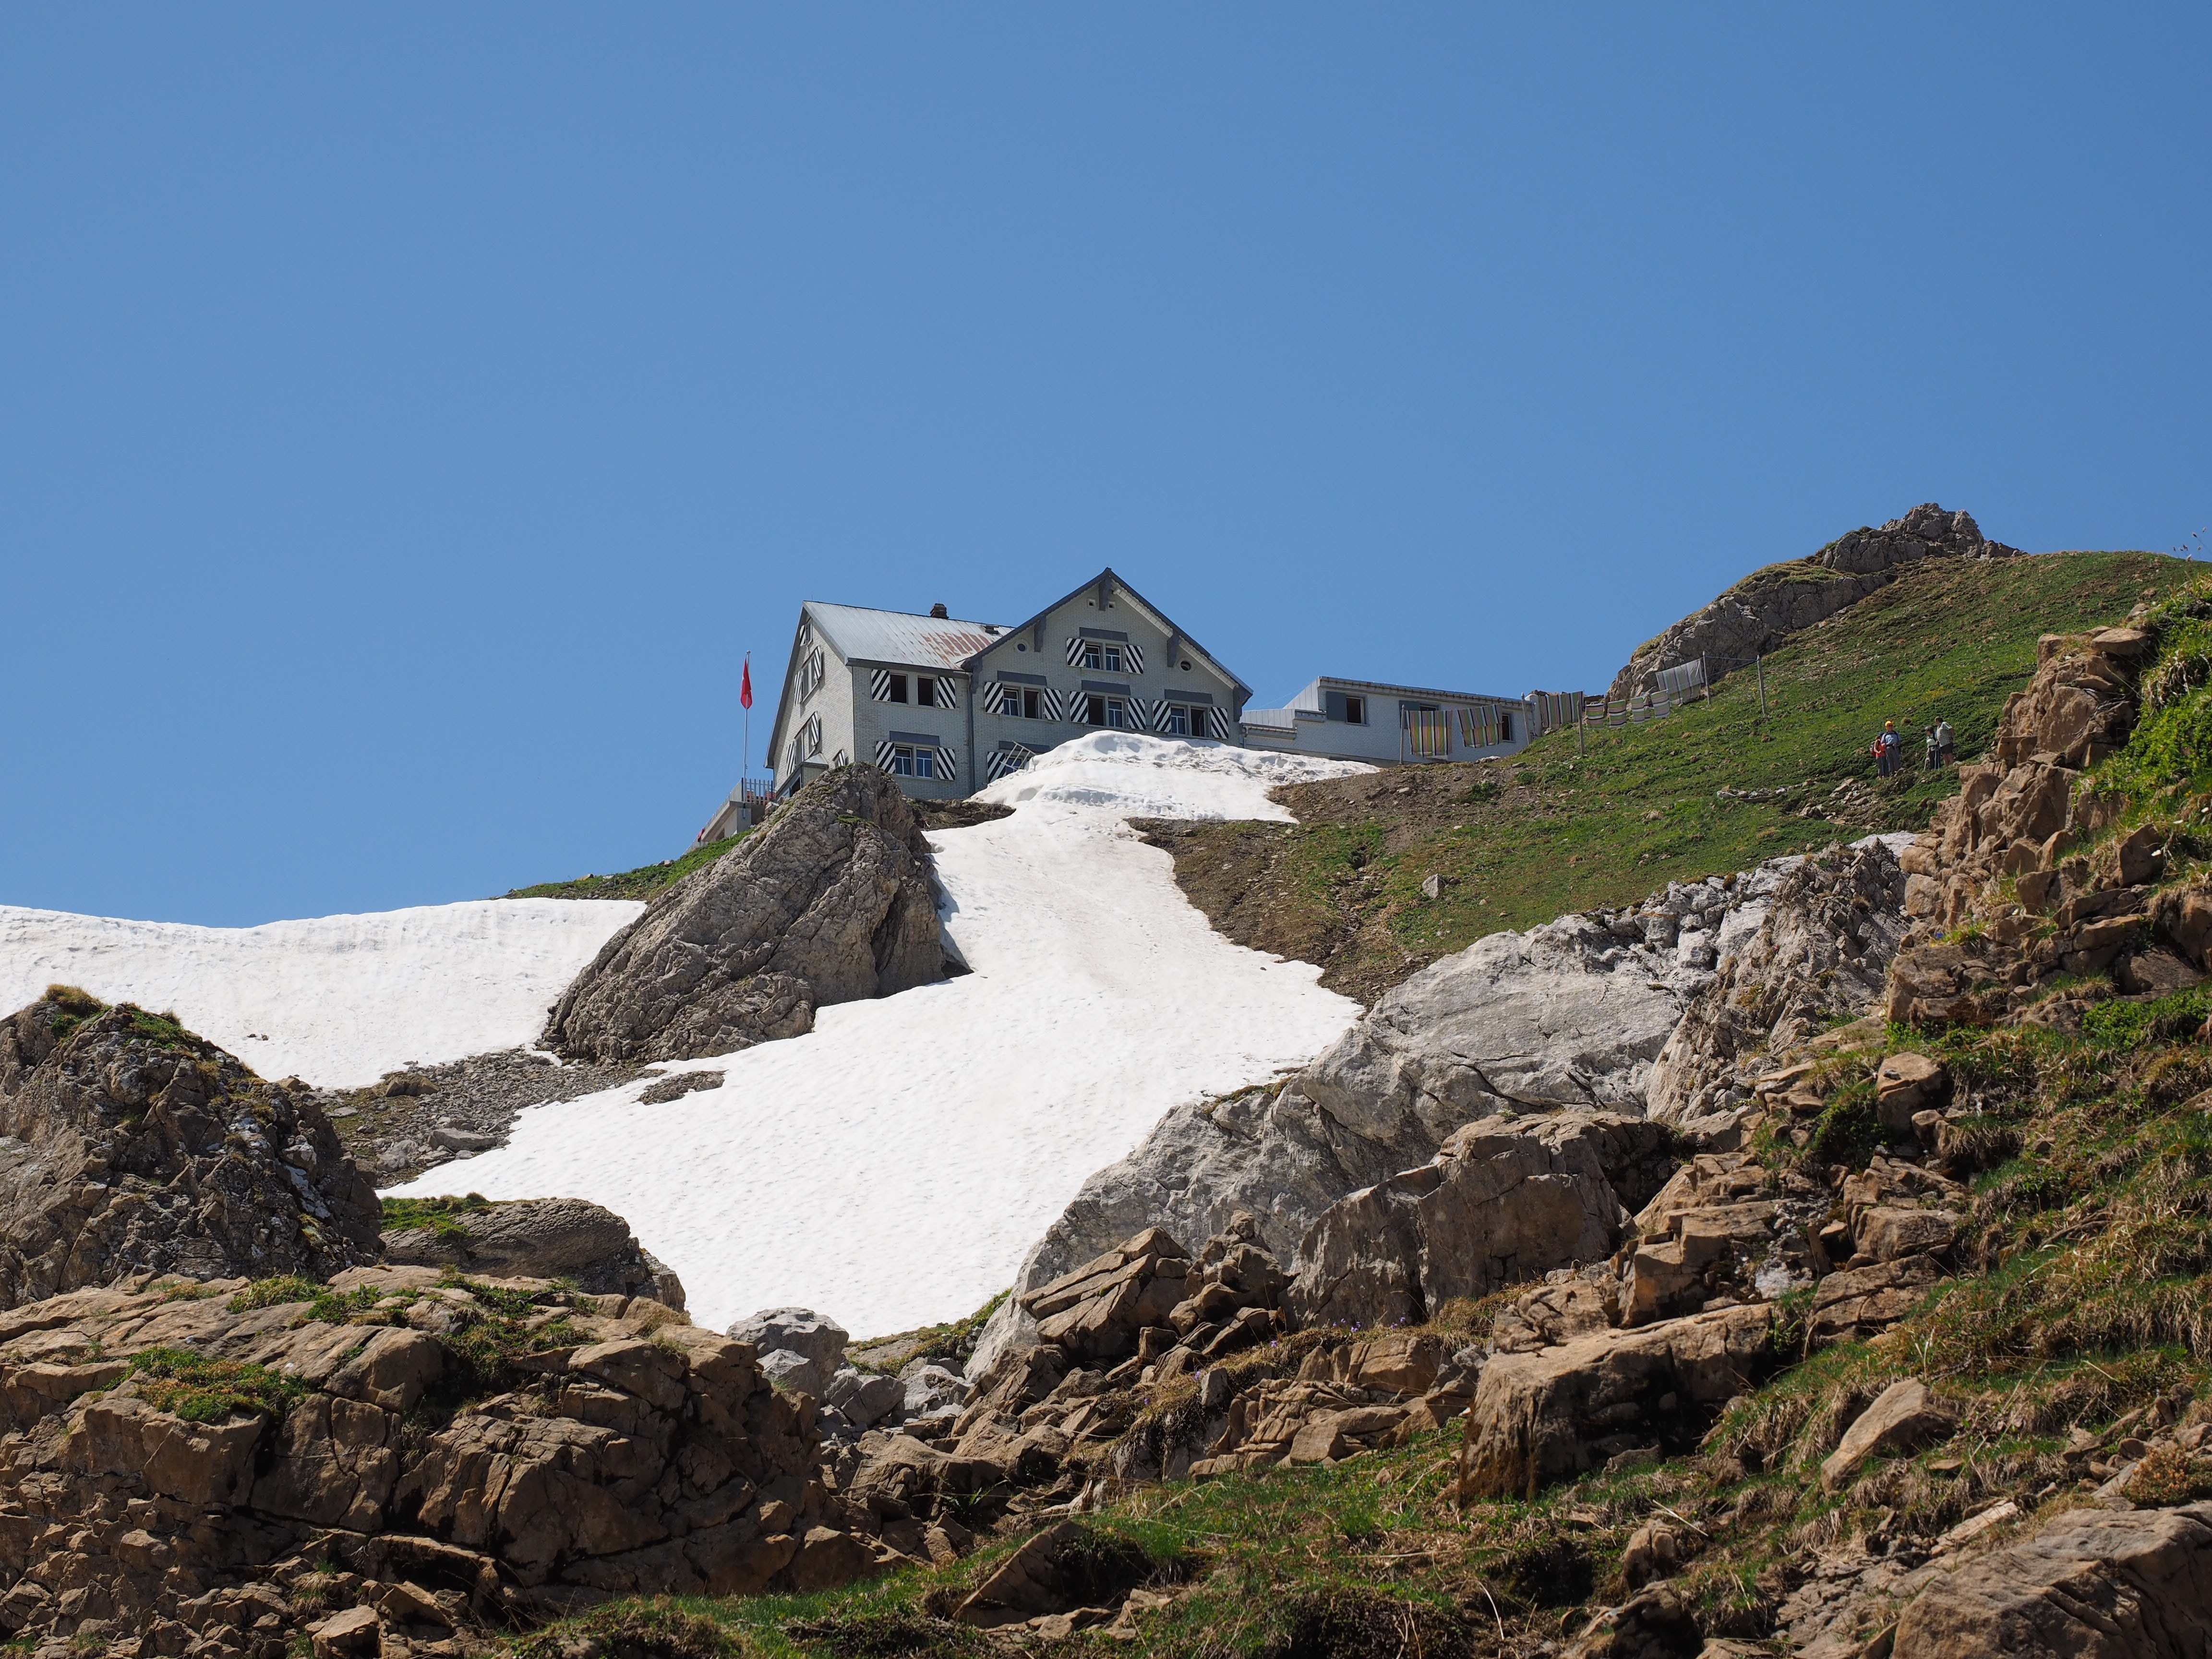
sea, coast, rock, walking, mountain, snow, hiking, hill, adventure, mountain range, vacation, hut, cliff, hike, alpine, terrain, ridge, stones, geology, mountains, cape, pass, landform, mountain hut, geographical feature, mountainous landforms, geological phenomenon, s ntis region, alpstein region, red rock pass, mountain guest house